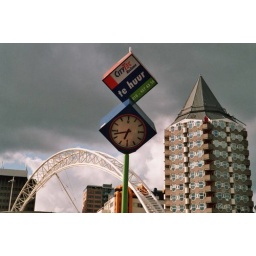
Rotterdam architecture: cubic clock near the cube houses and the pencil building.